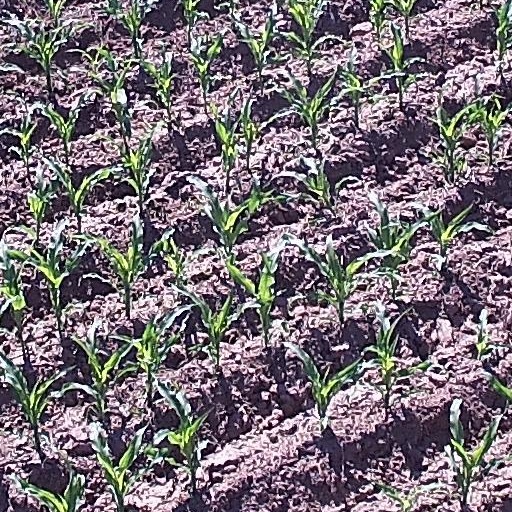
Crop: maize; corn